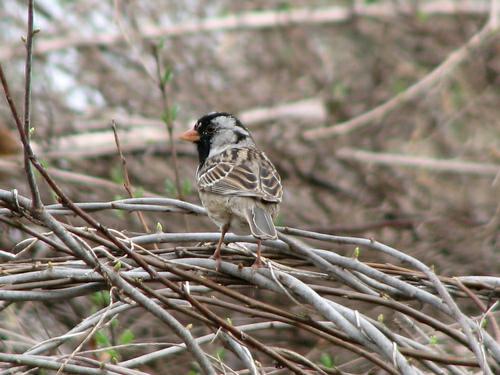
A photo of a harris sparrow